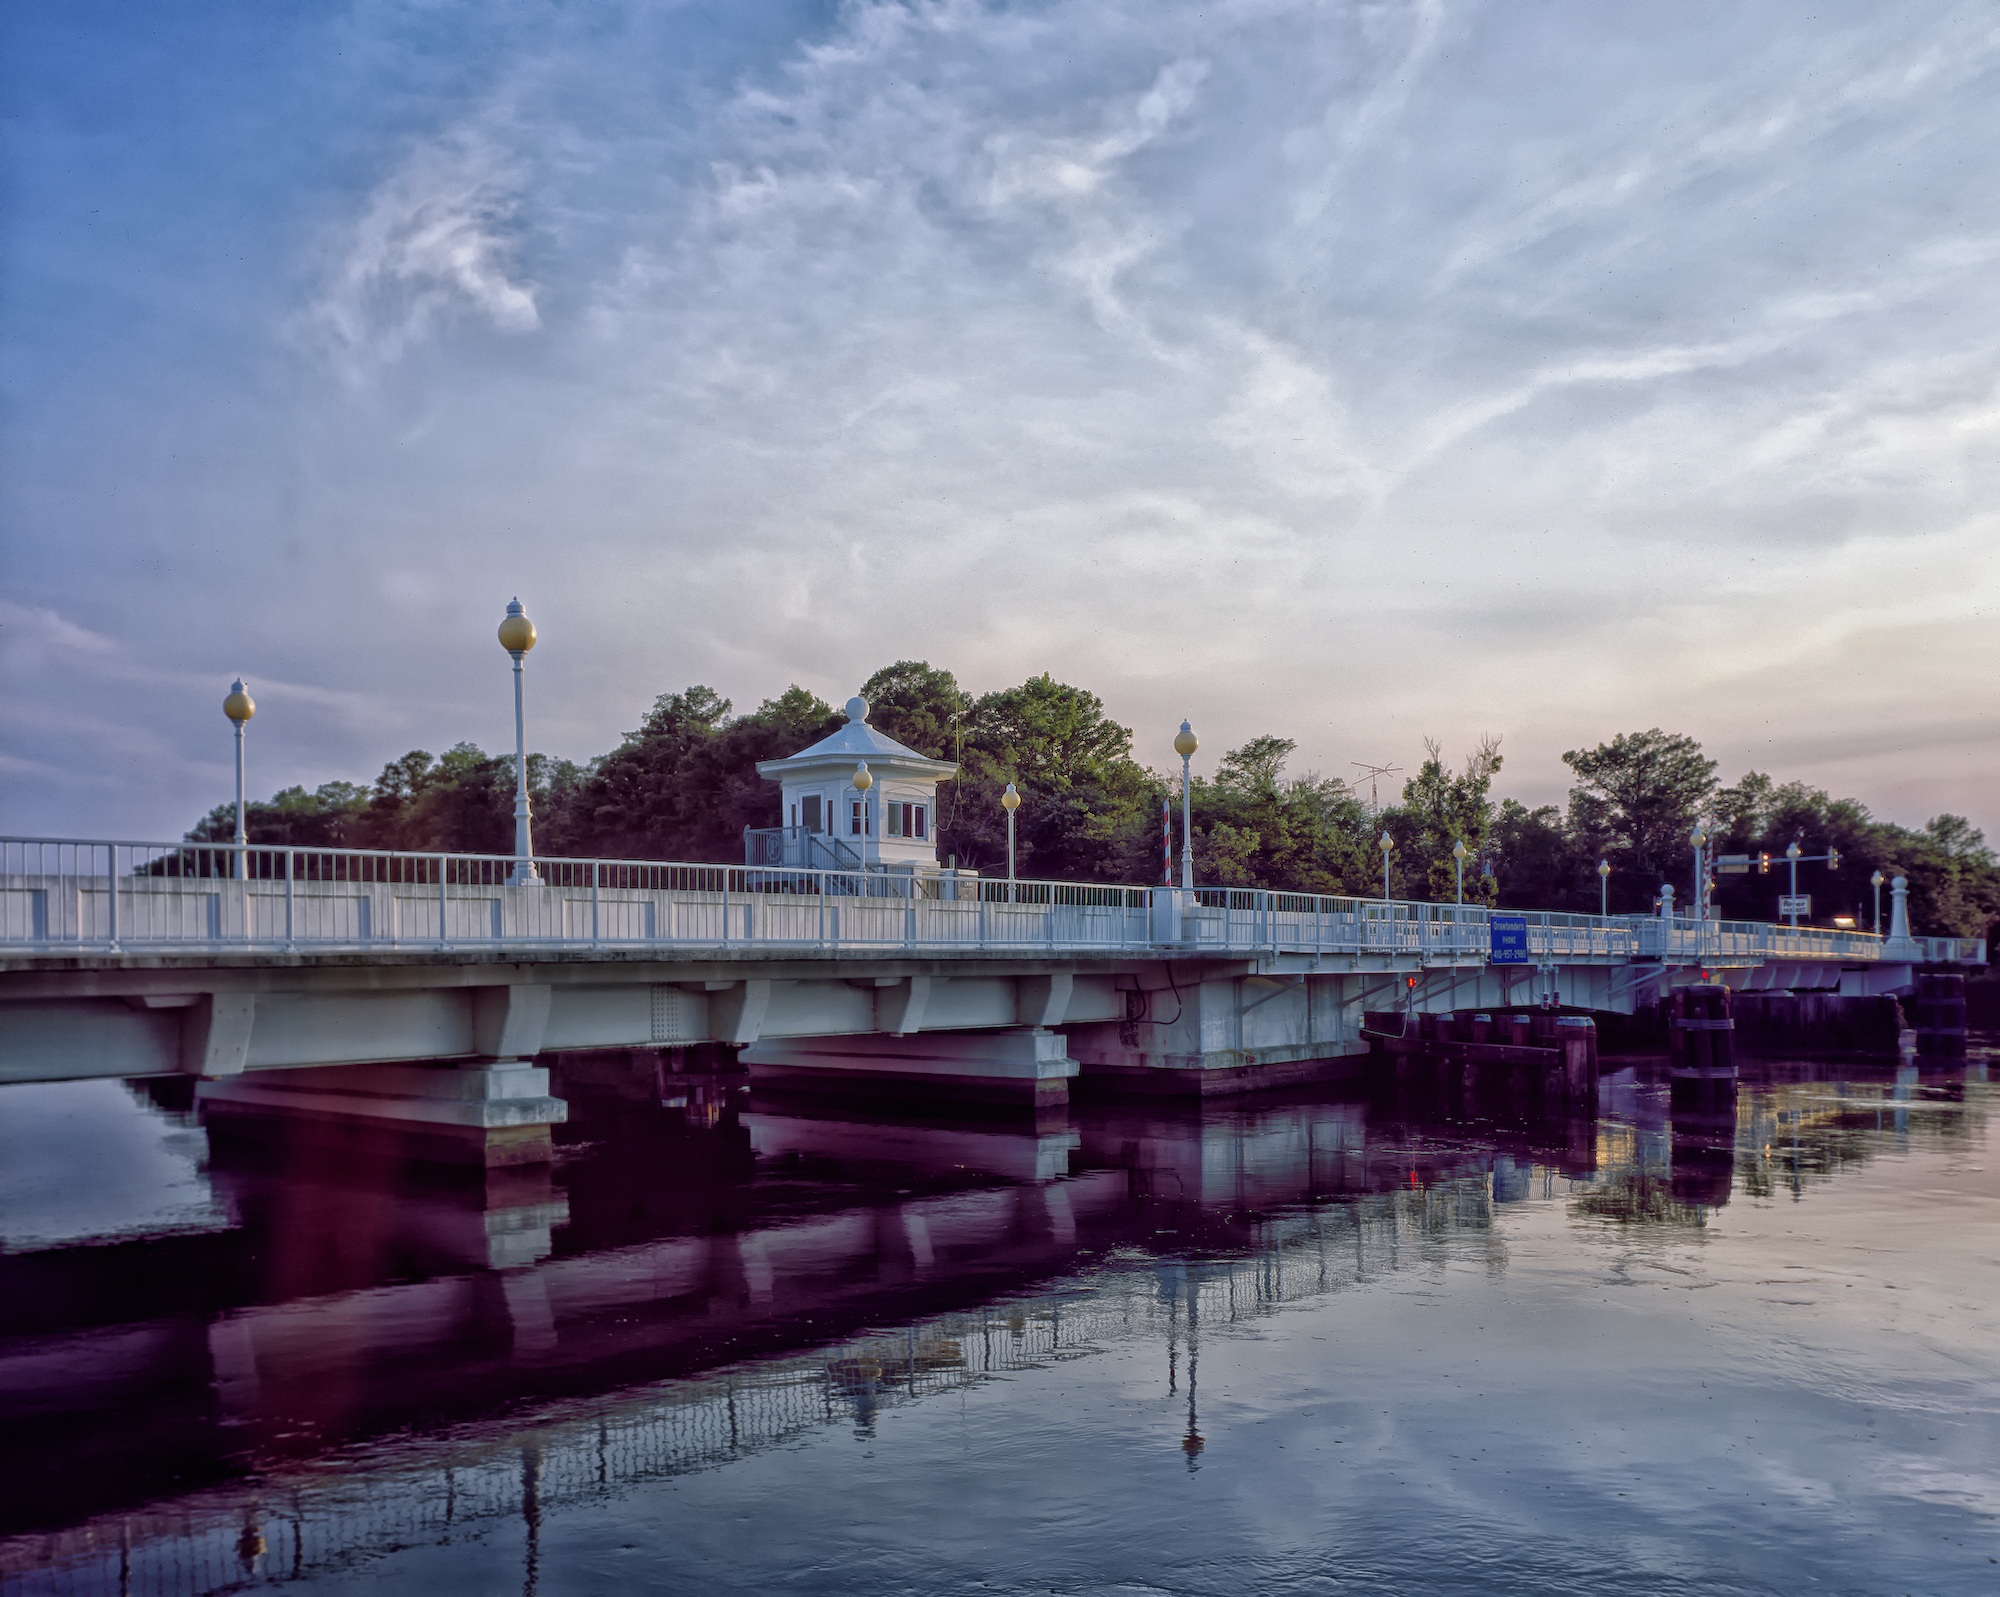
beach, sea, water, nature, ocean, dock, architecture, sky, boardwalk, sunset, bridge, pier, river, walkway, vacation, dusk, reflection, scenic, bay, landmark, harbor, marina, historic, waterway, outside, hdr, clouds, maryland, pocomoke city